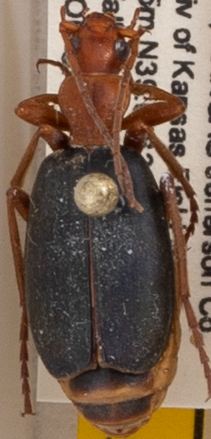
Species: Brachinus alternans
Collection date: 2021-07-27
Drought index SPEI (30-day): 0.548
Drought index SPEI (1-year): -0.232
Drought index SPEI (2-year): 0.824